Ariel (The Little Mermaid)

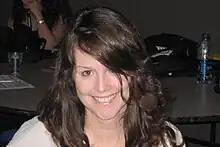
For the 1989 film, many of Ariel's mannerisms were copied from Sherri Stoner's live-action performance as the character

Ariel first appears in "The Little Mermaid" (1989), in which she is shown as being adventurous and curious about the world of humans, a fascination which annoys both her father King Triton and his court composer Sebastian, as merfolk are not allowed to make contact with the human world. She and Flounder go in search of human objects, which they take to a seagull named Scuttle for appraisal. Ariel falls in love with a human prince named Prince Eric after saving him from drowning, and visits the sea witch, Ursula, who agrees to turn her into a human in exchange for her voice. Ariel must make Prince Eric fall in love with her and romantically kiss her within three days, lest she belong to Ursula forever.